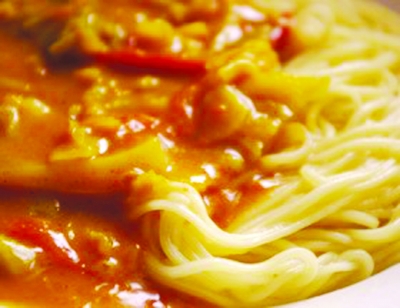
Label: trash